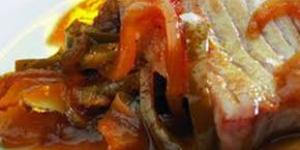
atun con verduras